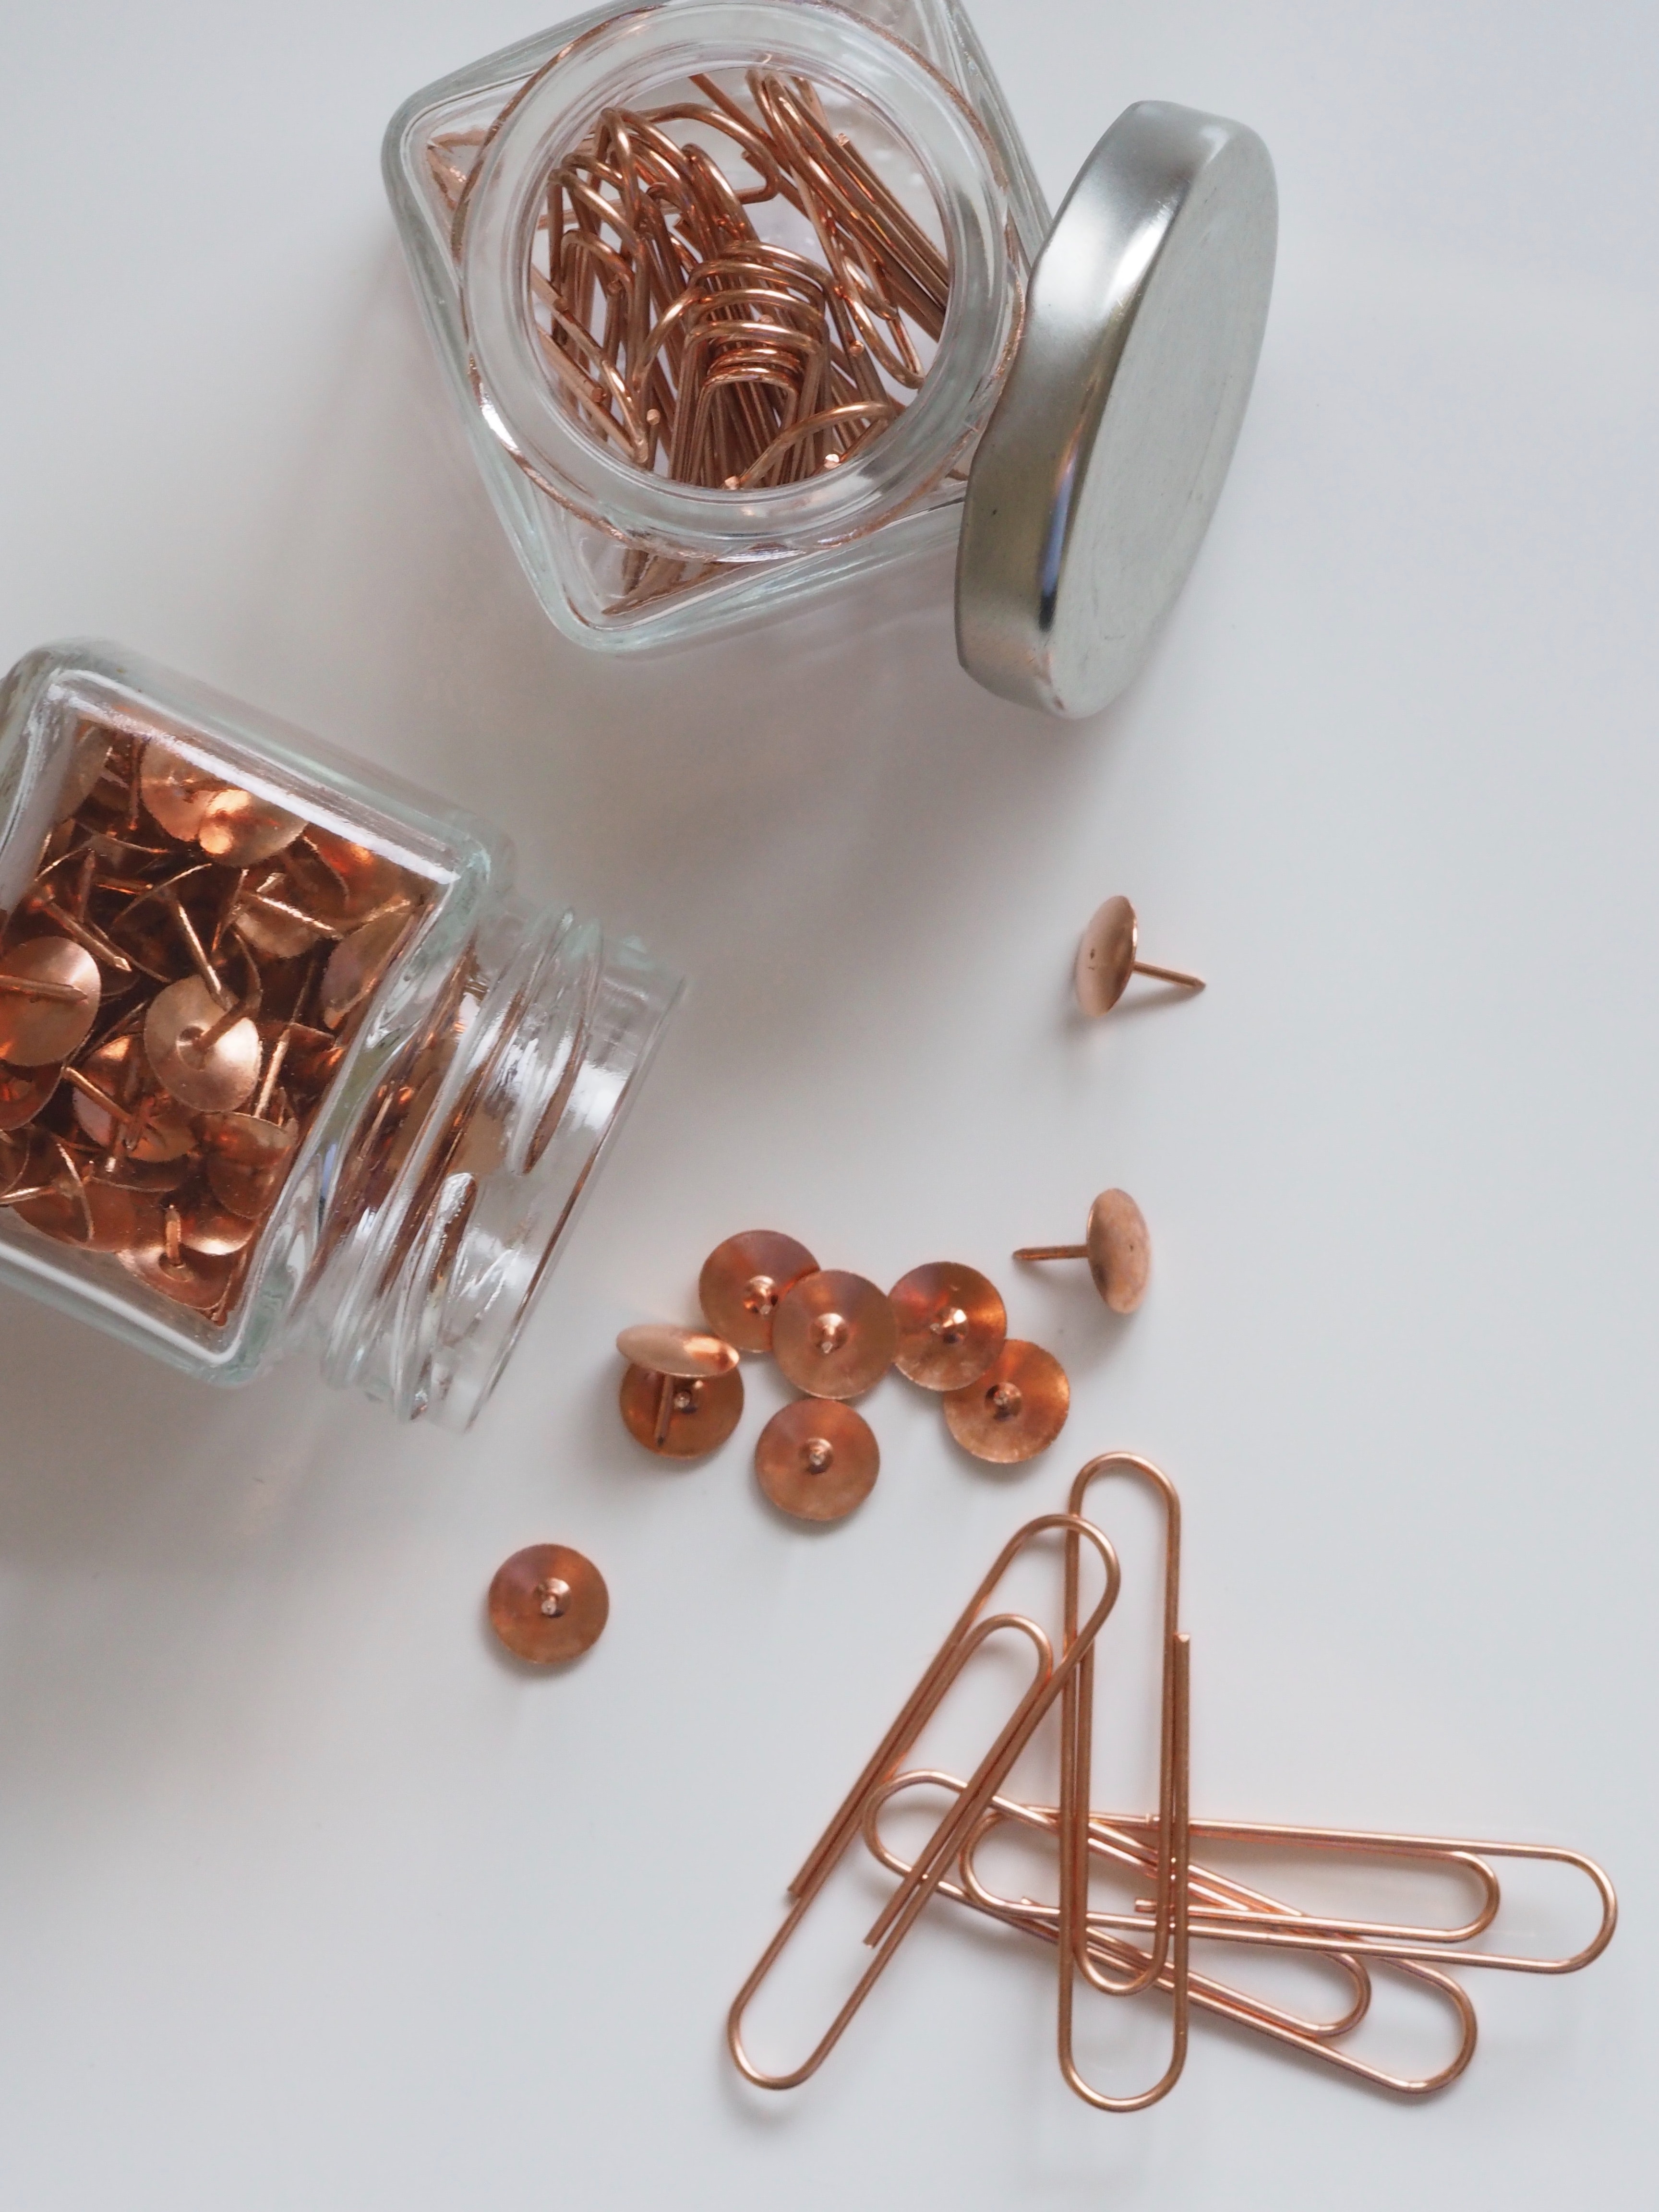
copper, chocolate, metal, food, kitchen utensil